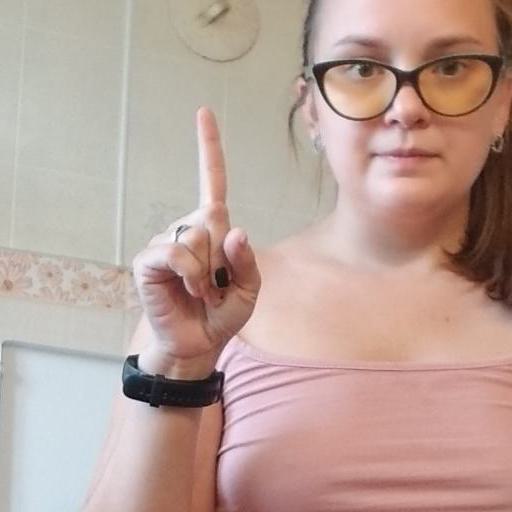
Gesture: one